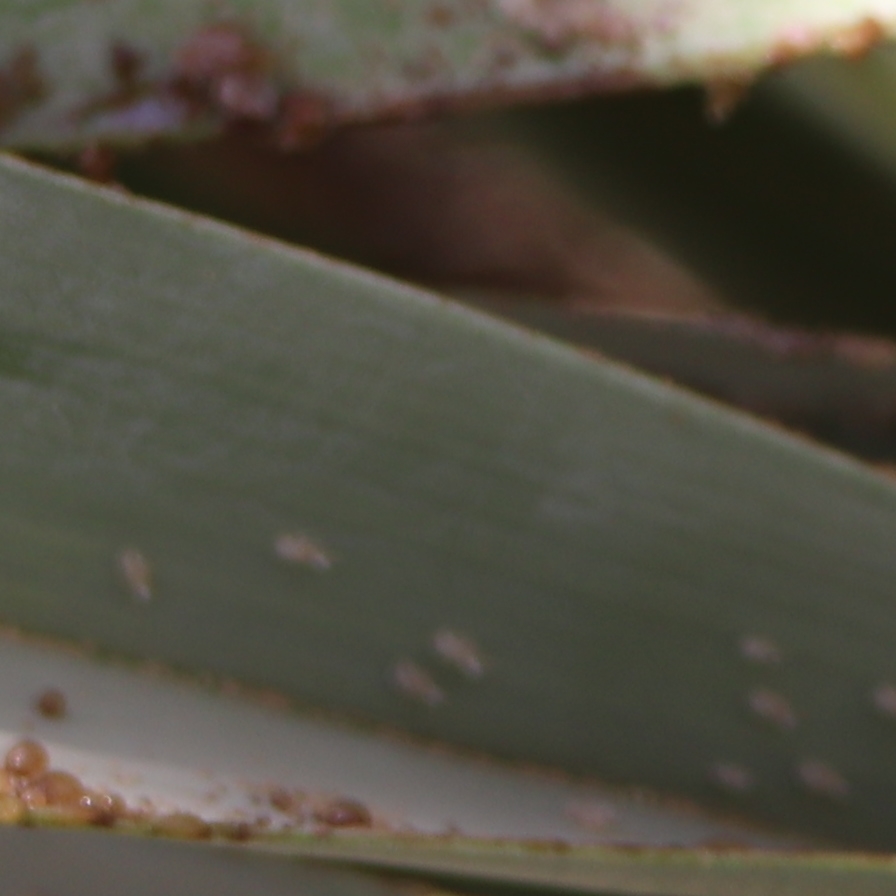
Label: Dubas